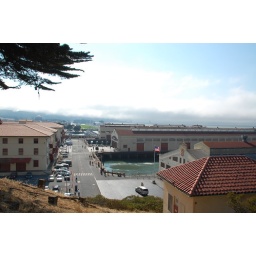
golden gate bridge obscured by notorious bay fog